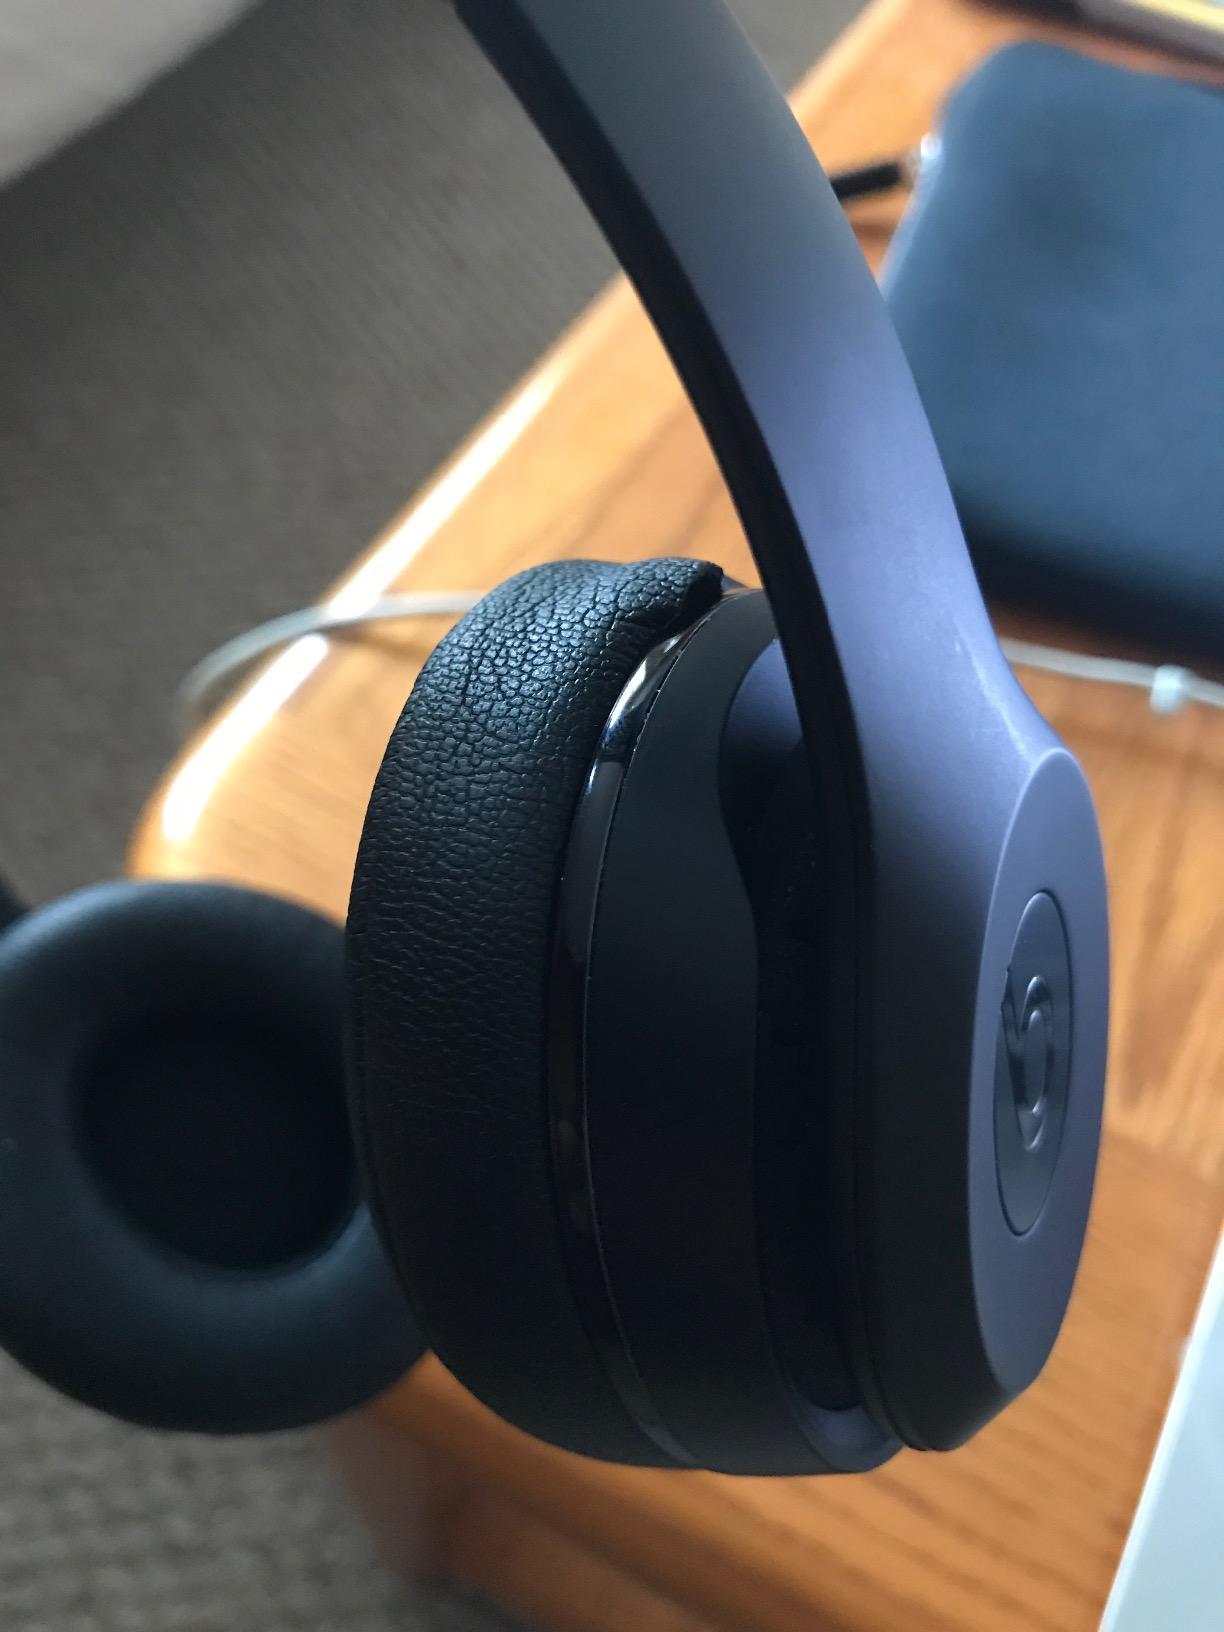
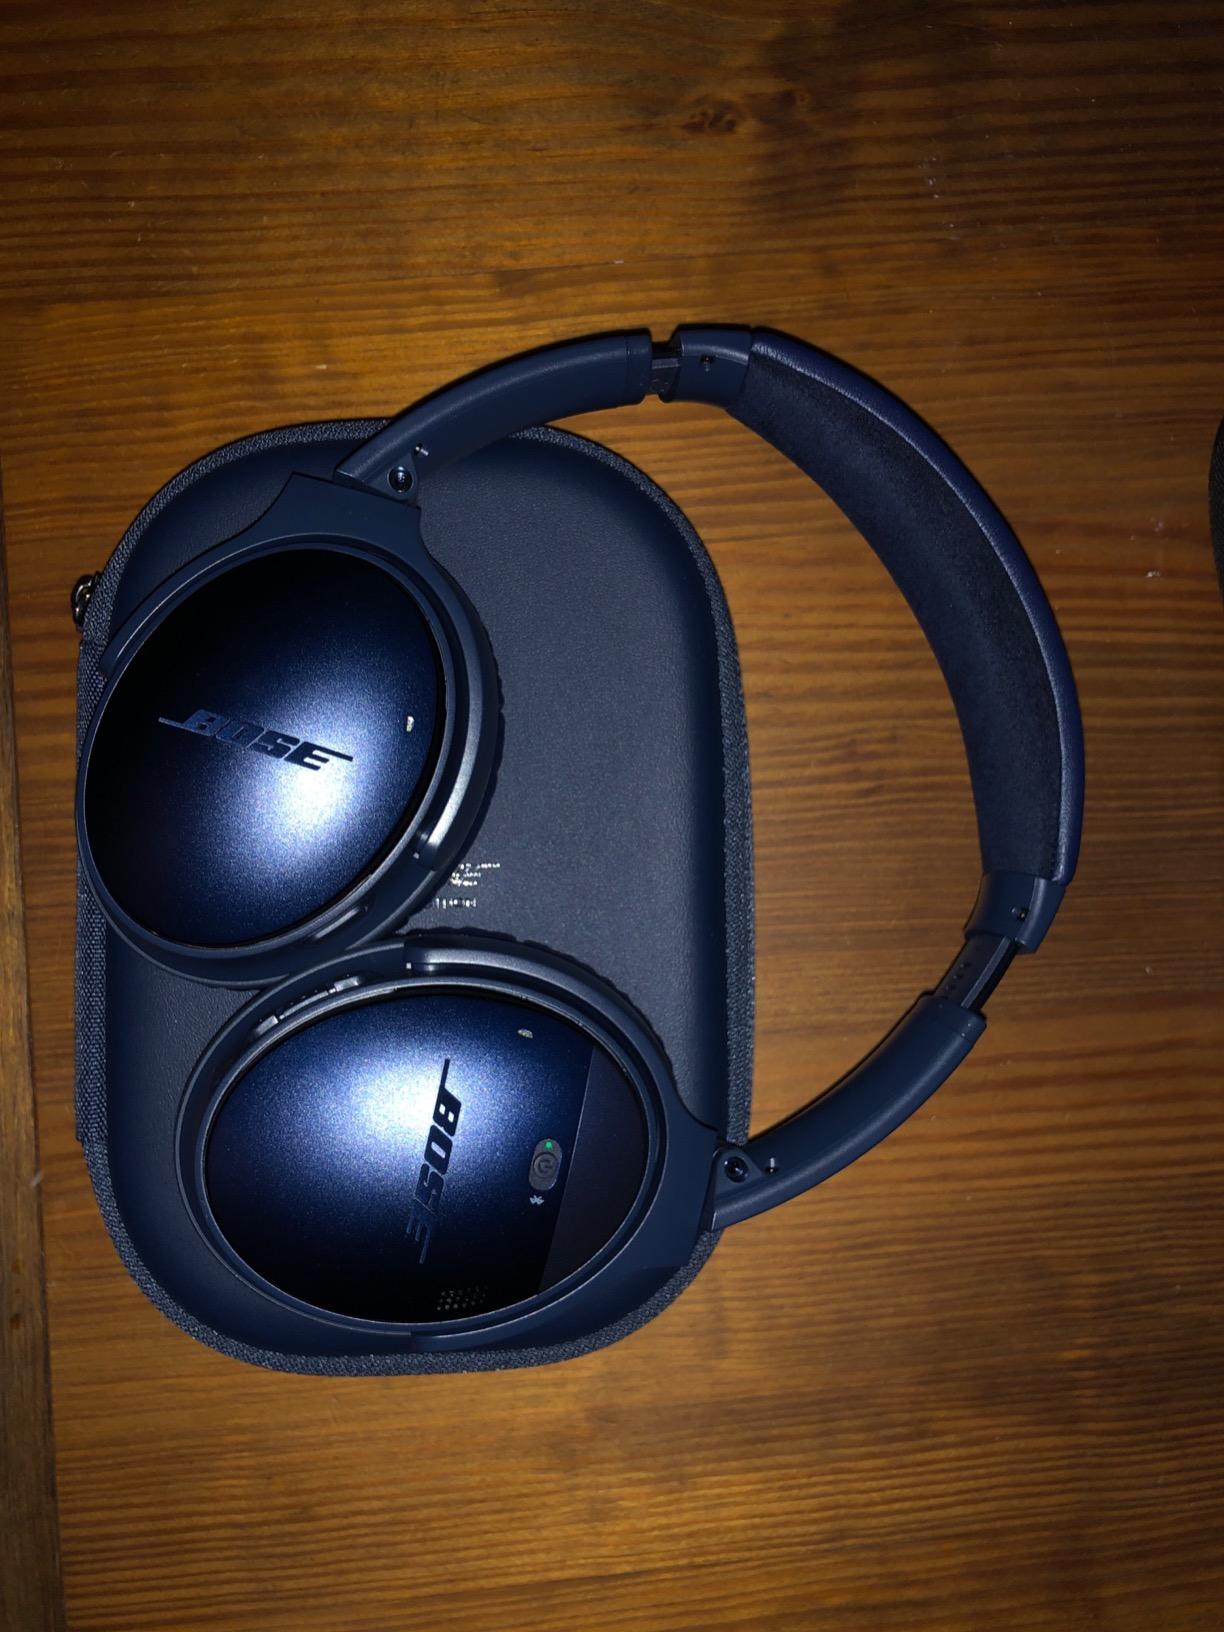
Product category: headphones
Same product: no